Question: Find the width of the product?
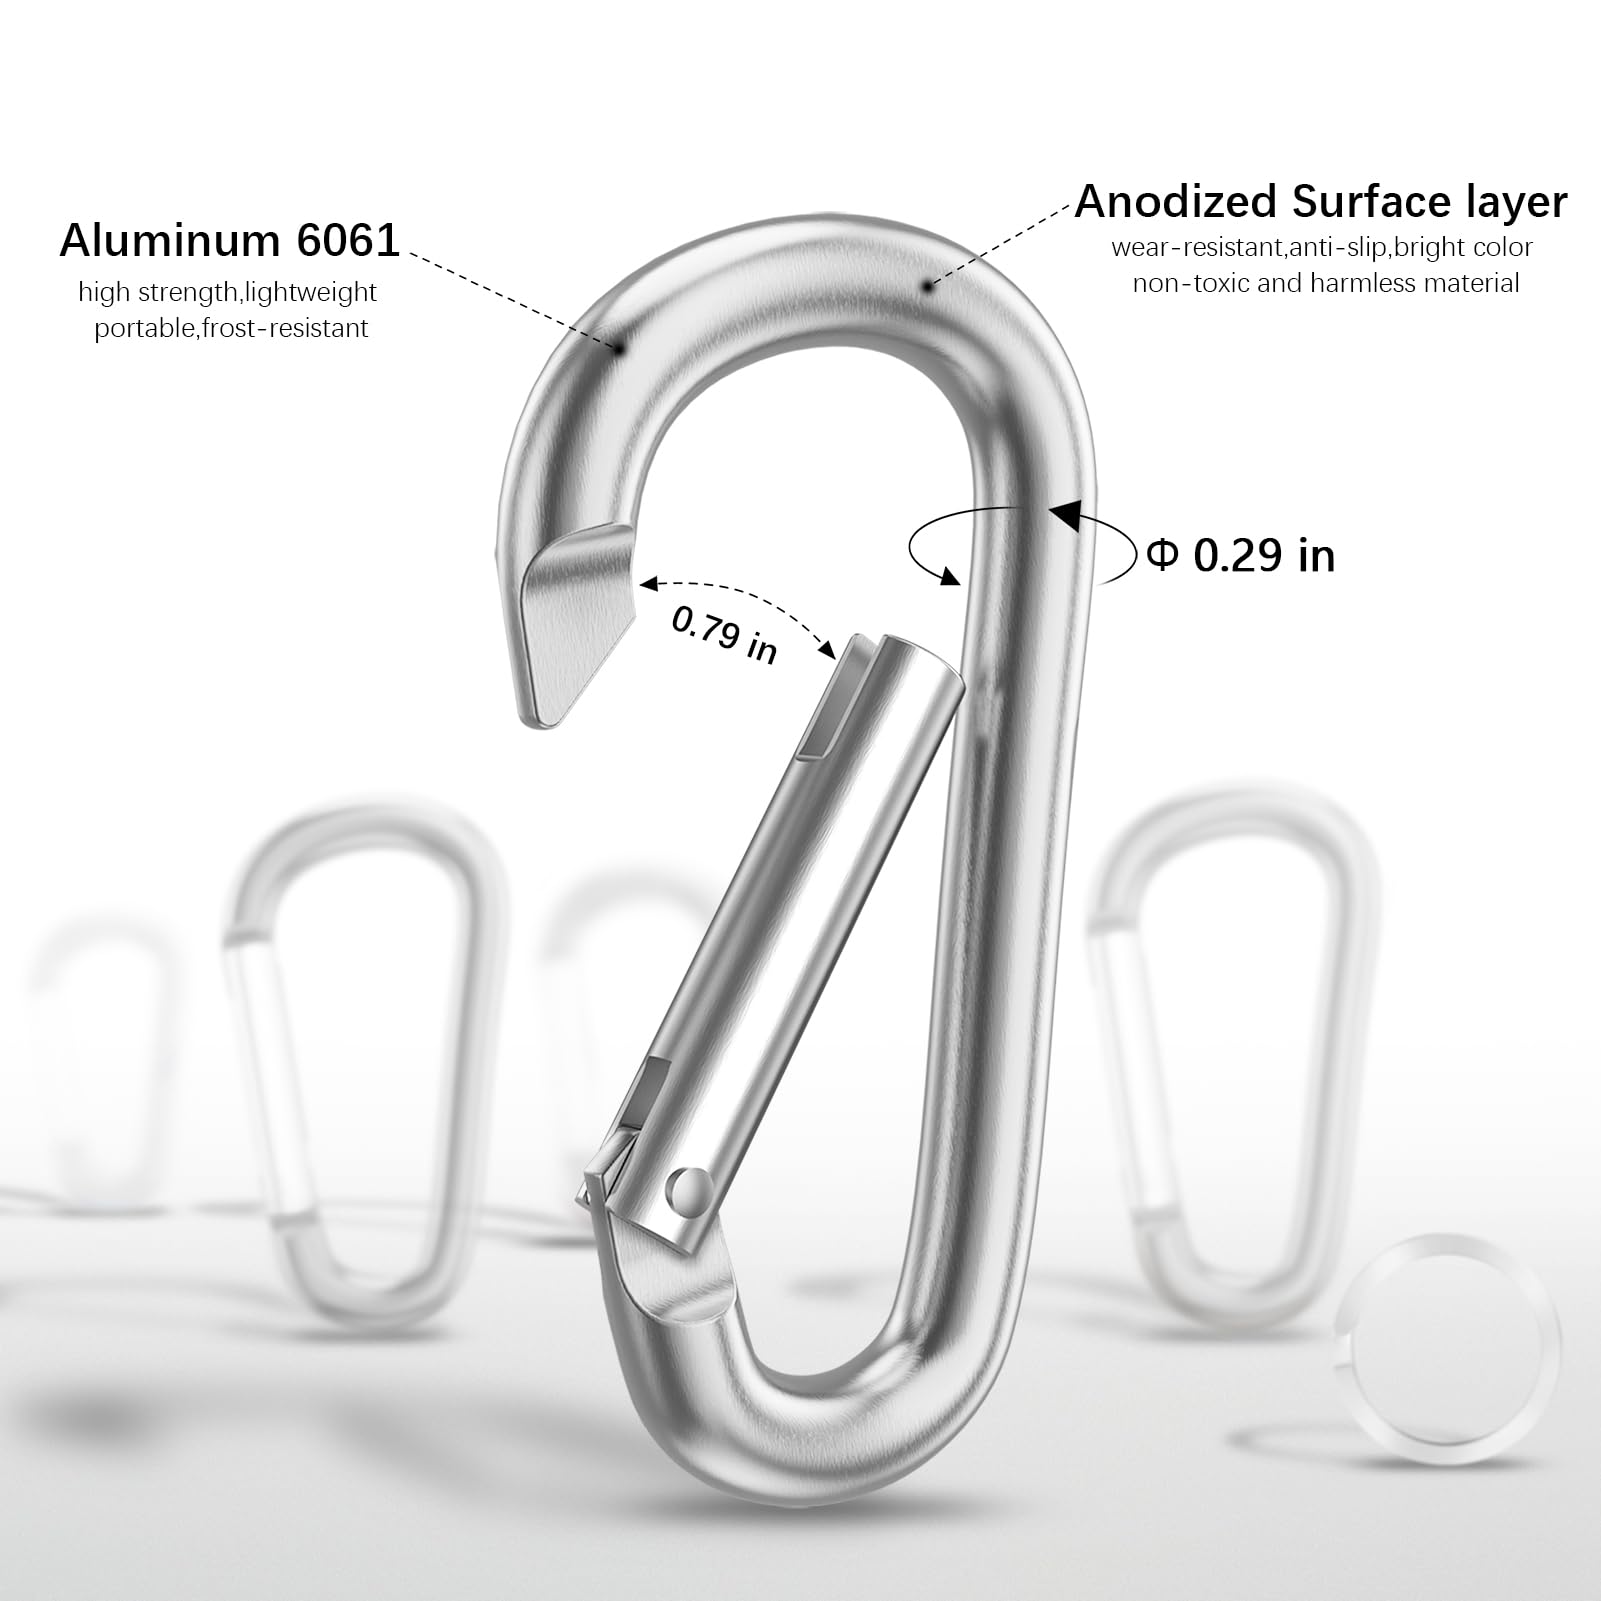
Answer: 0.79 inch